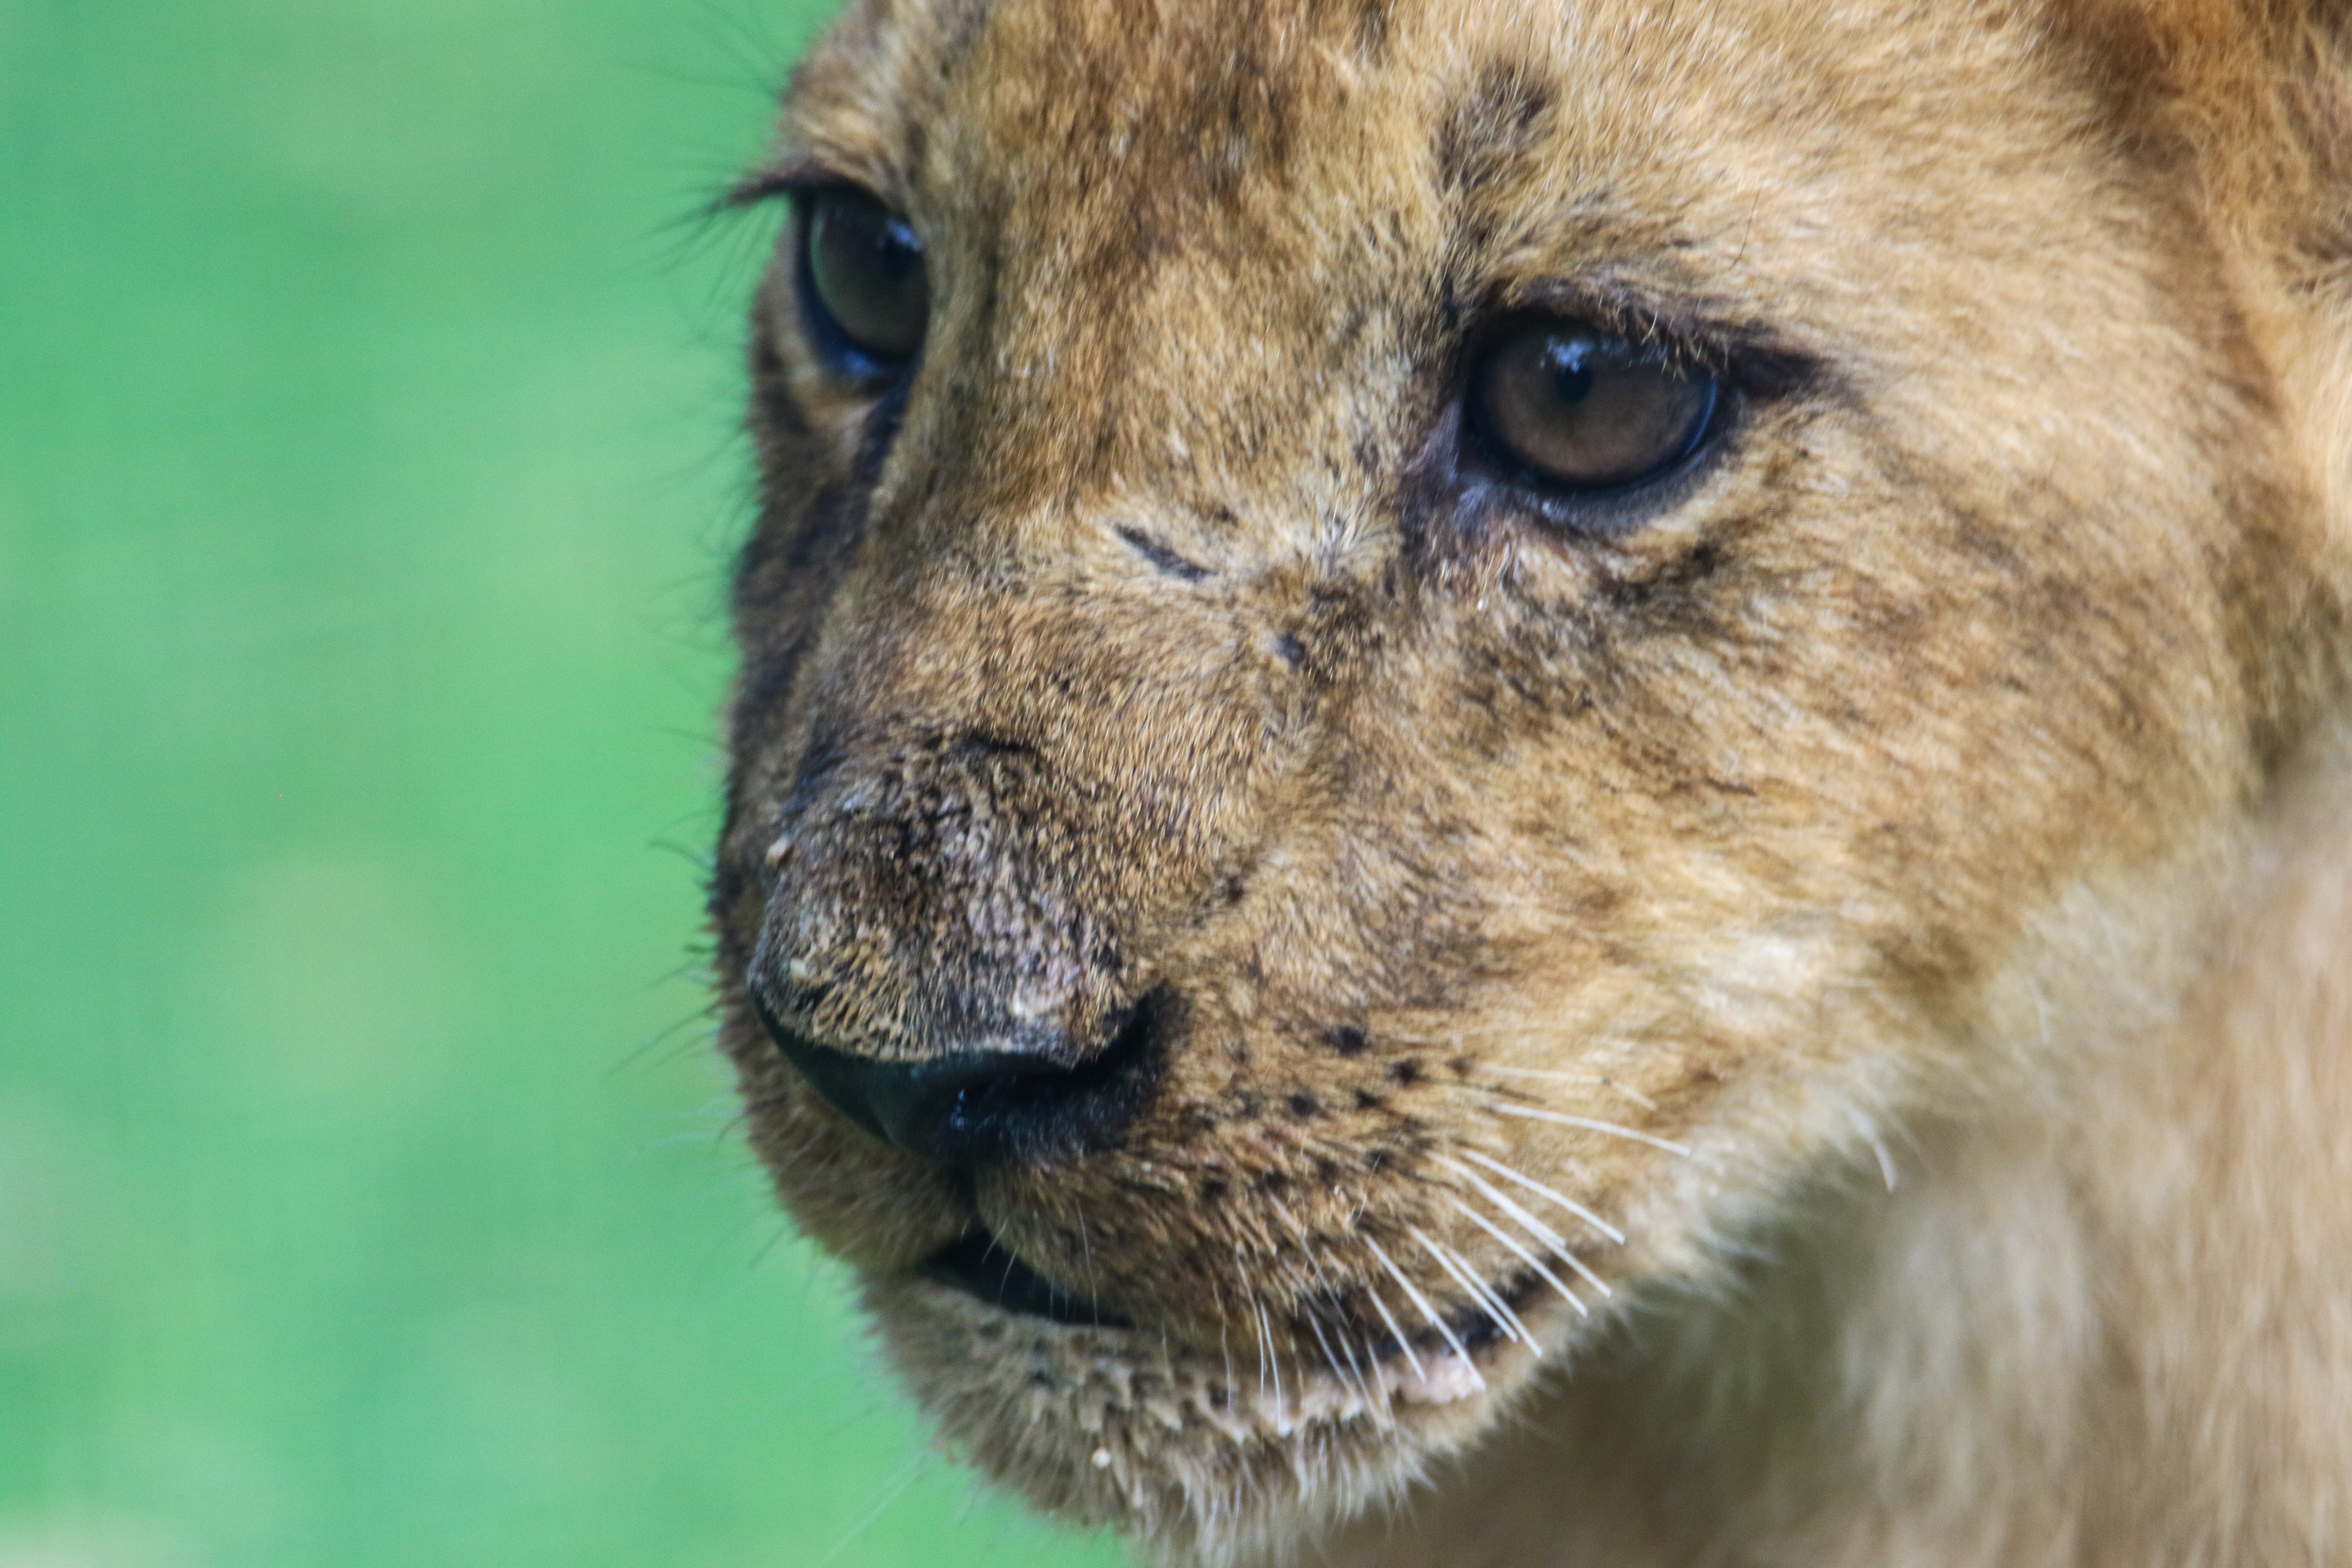
mammal, vertebrate, wildlife, whiskers, felidae, terrestrial animal, snout, close up, lion, nose, carnivore, cougar, eye, big cats, puma, organism, grass, safari, zoo, photography, fur, fawn